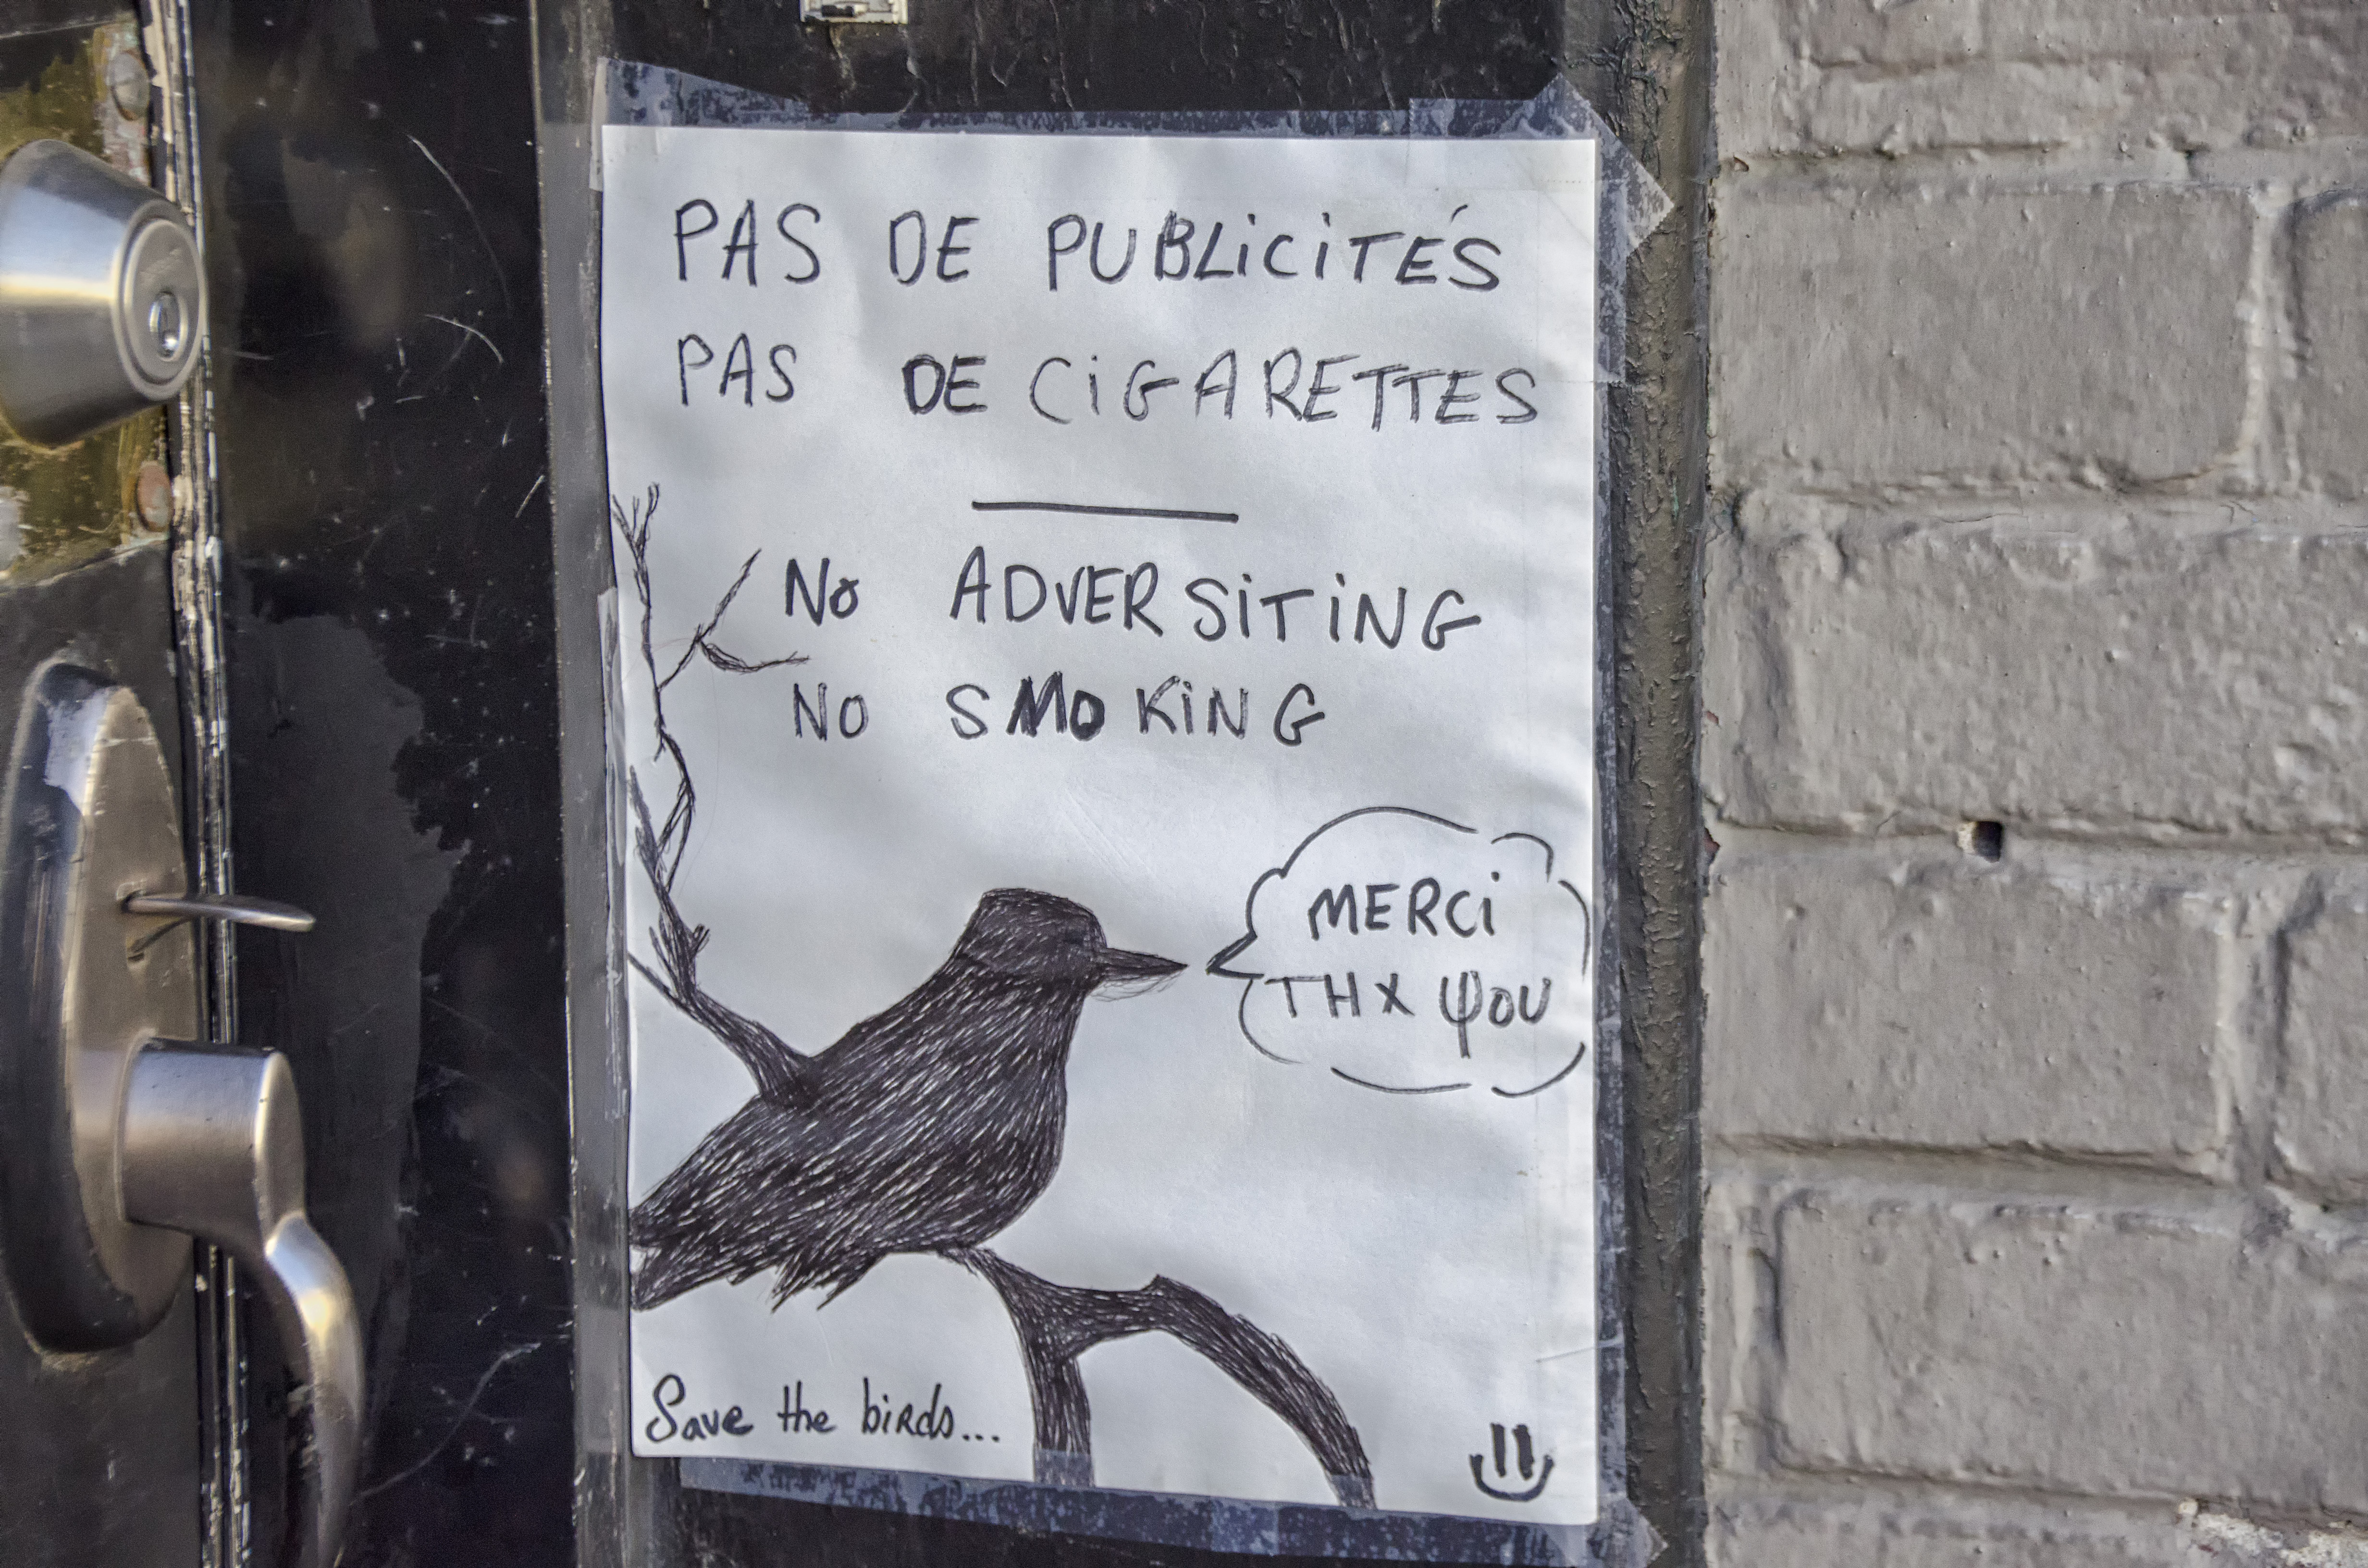
city, wall, sign, street art, art, de, of, canada, quebec, montreal, ville